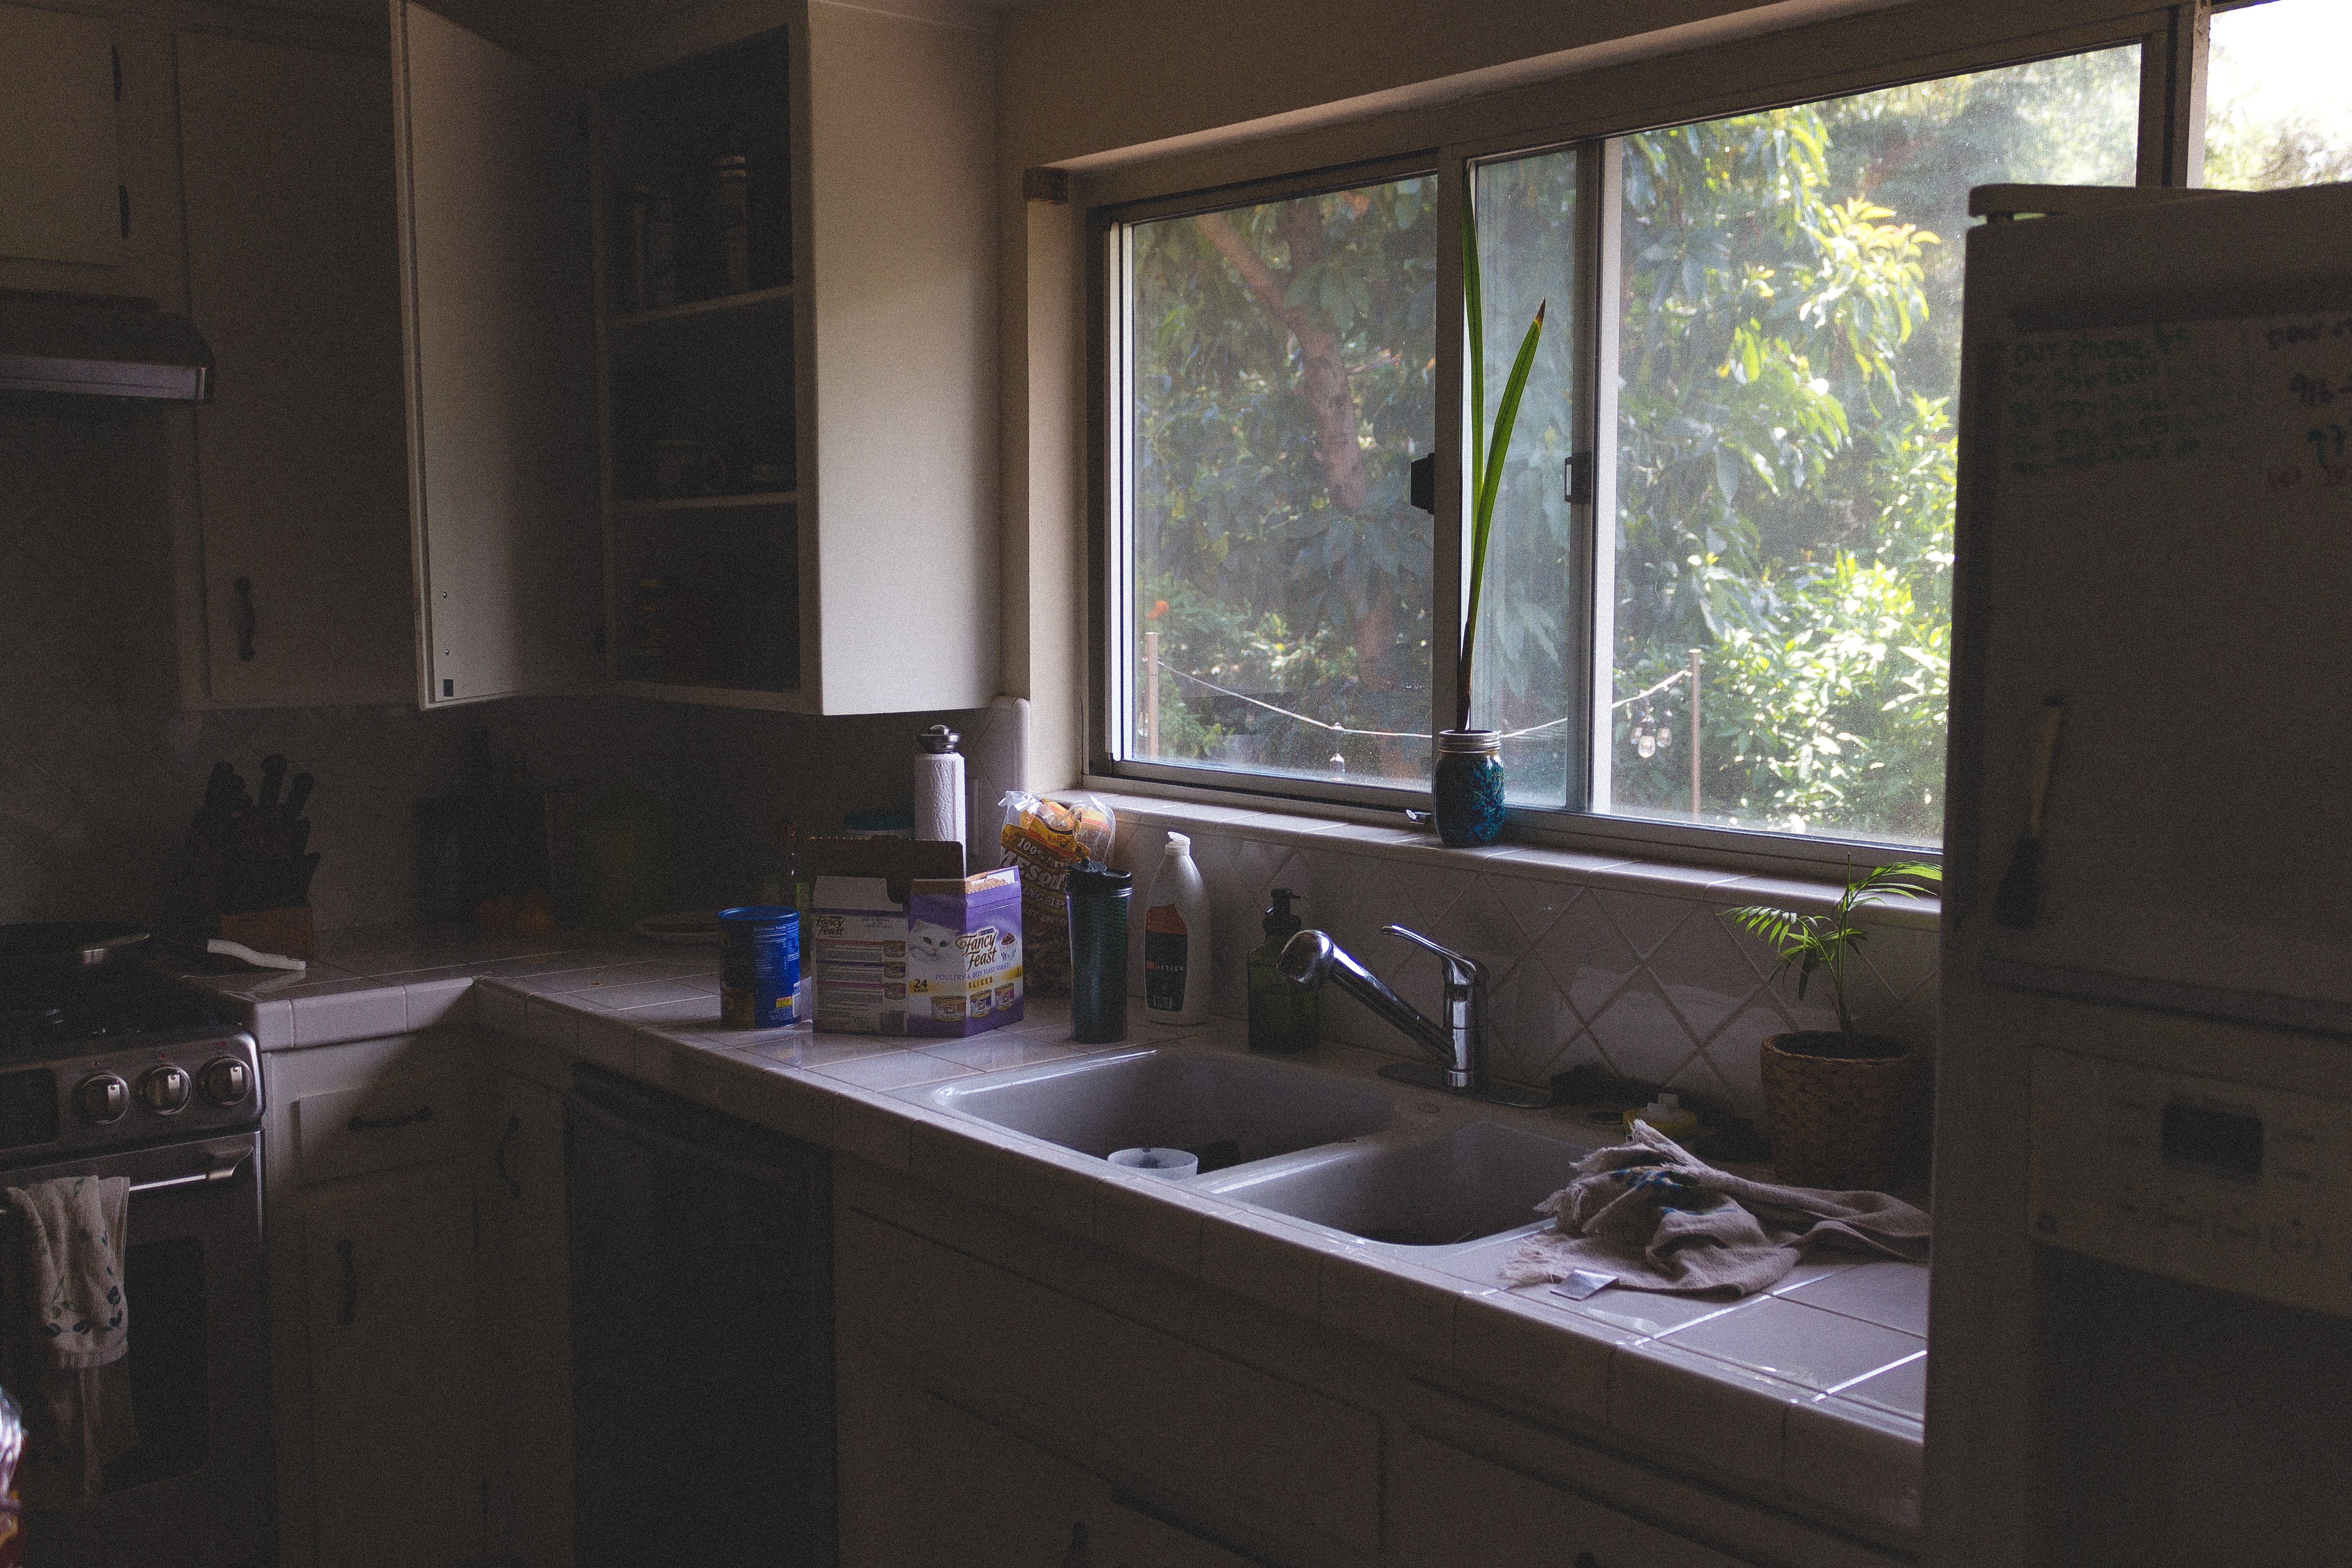
house, window, home, cottage, kitchen, property, living room, room, apartment, countertop, interior design, design, estate, real estate, cabinetry